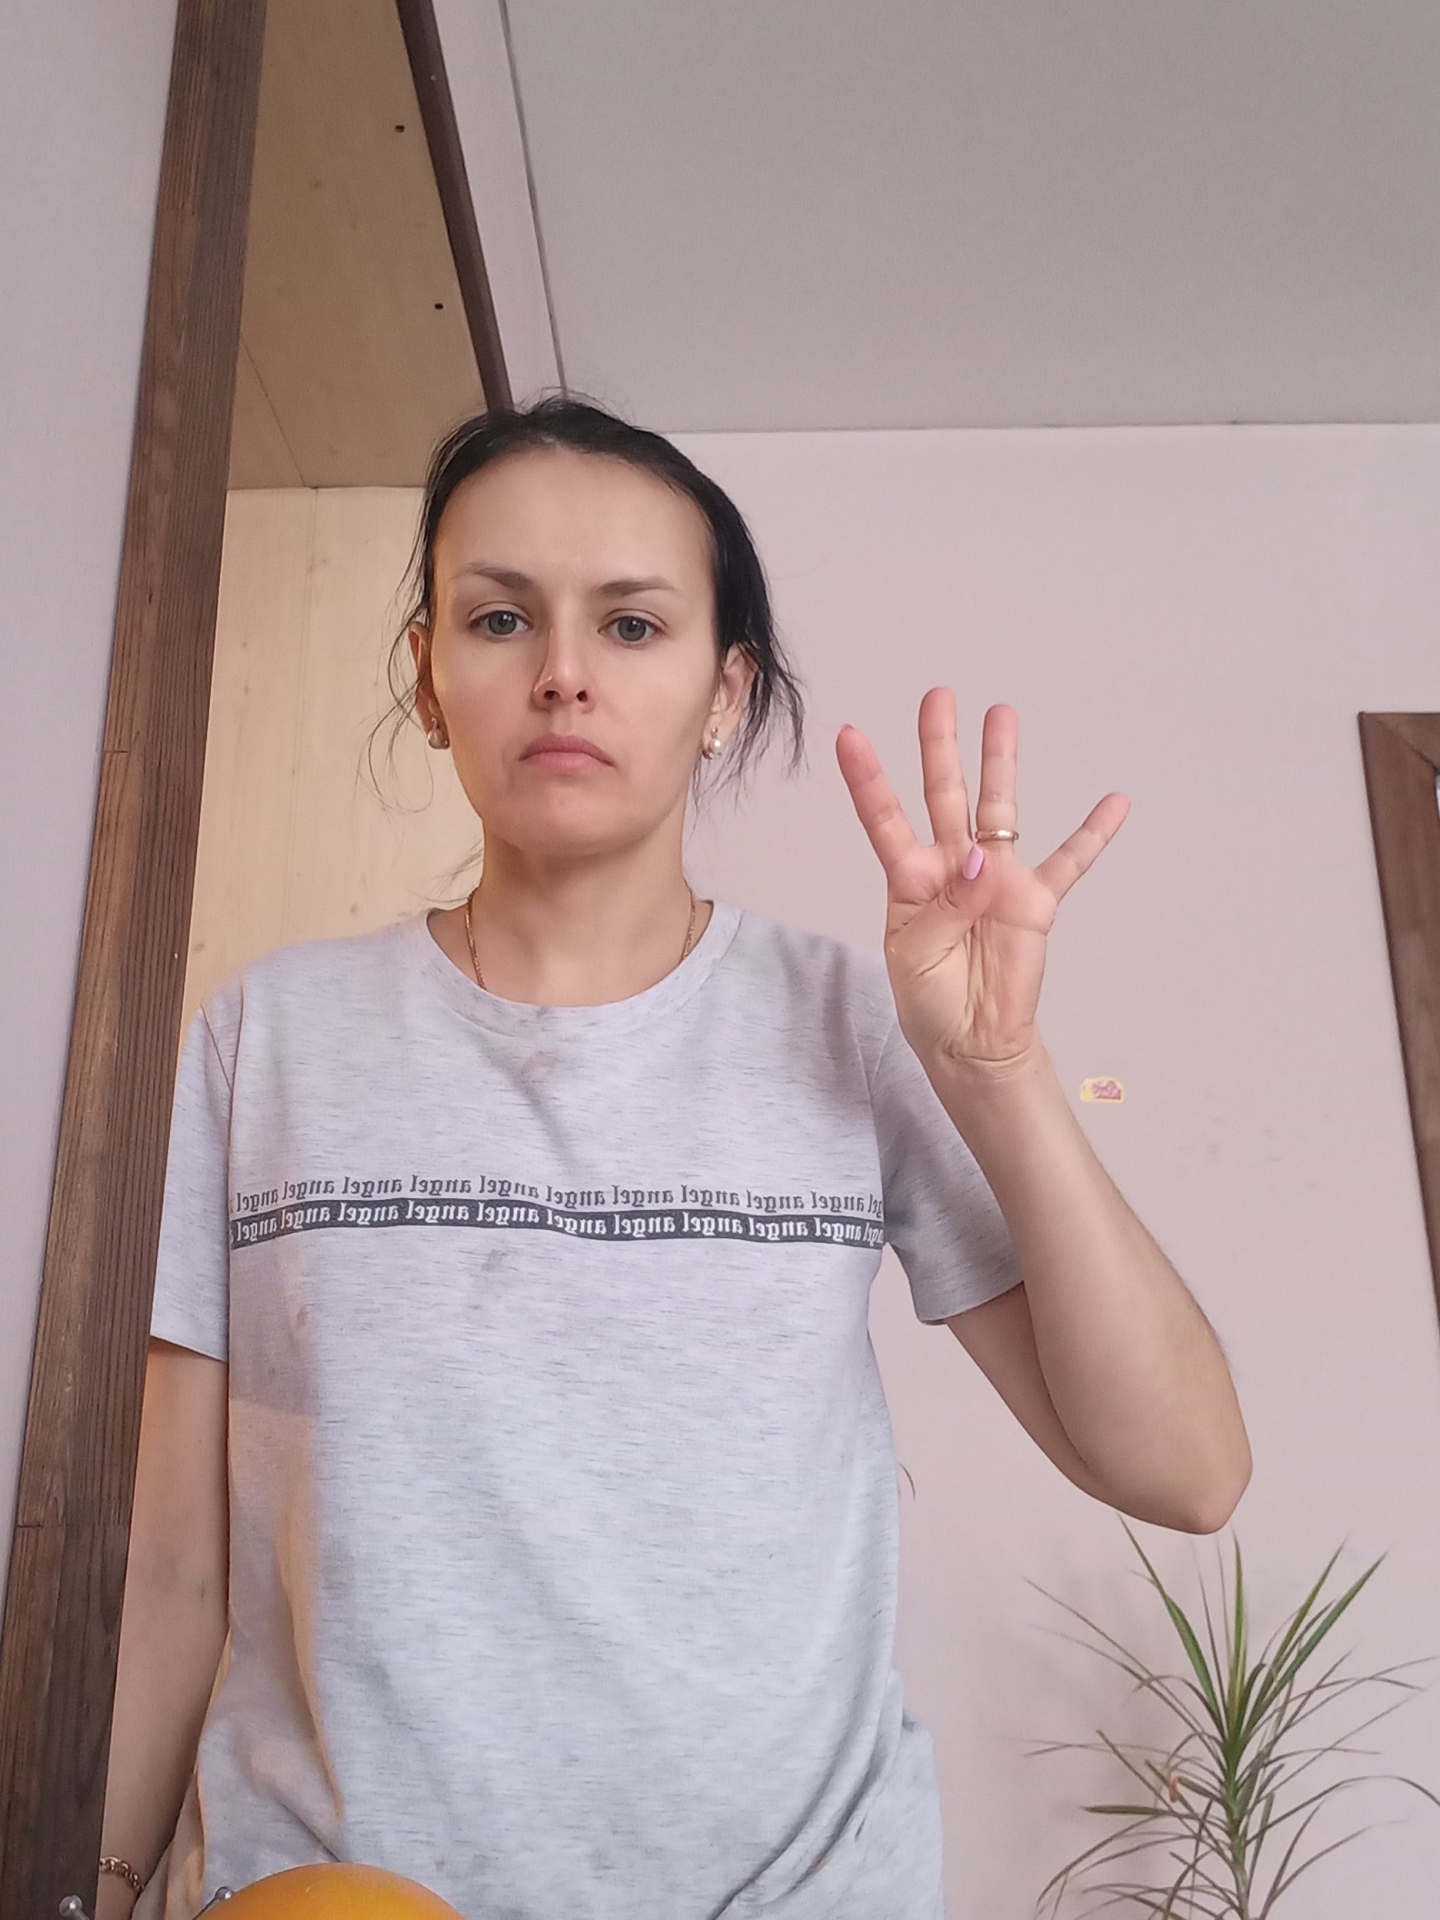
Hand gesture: four